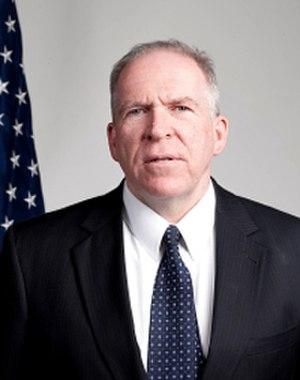
La présidence de Barack Obama, 44ᵉ président des États-Unis, débute le 20 janvier 2009 et s'achève le 20 janvier 2017, après l'élection présidentielle de 2016 à laquelle il ne peut participer, ayant effectué deux mandats.